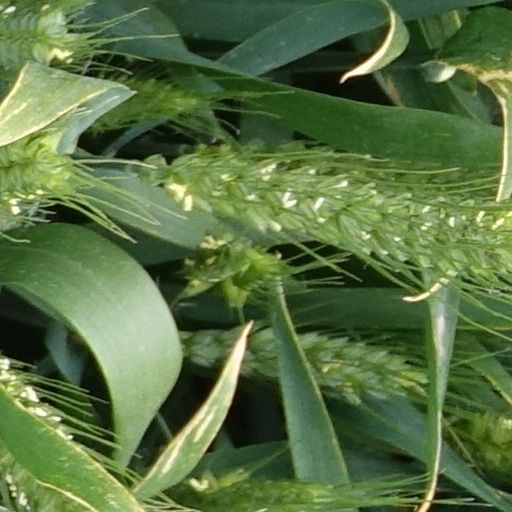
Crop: wheat